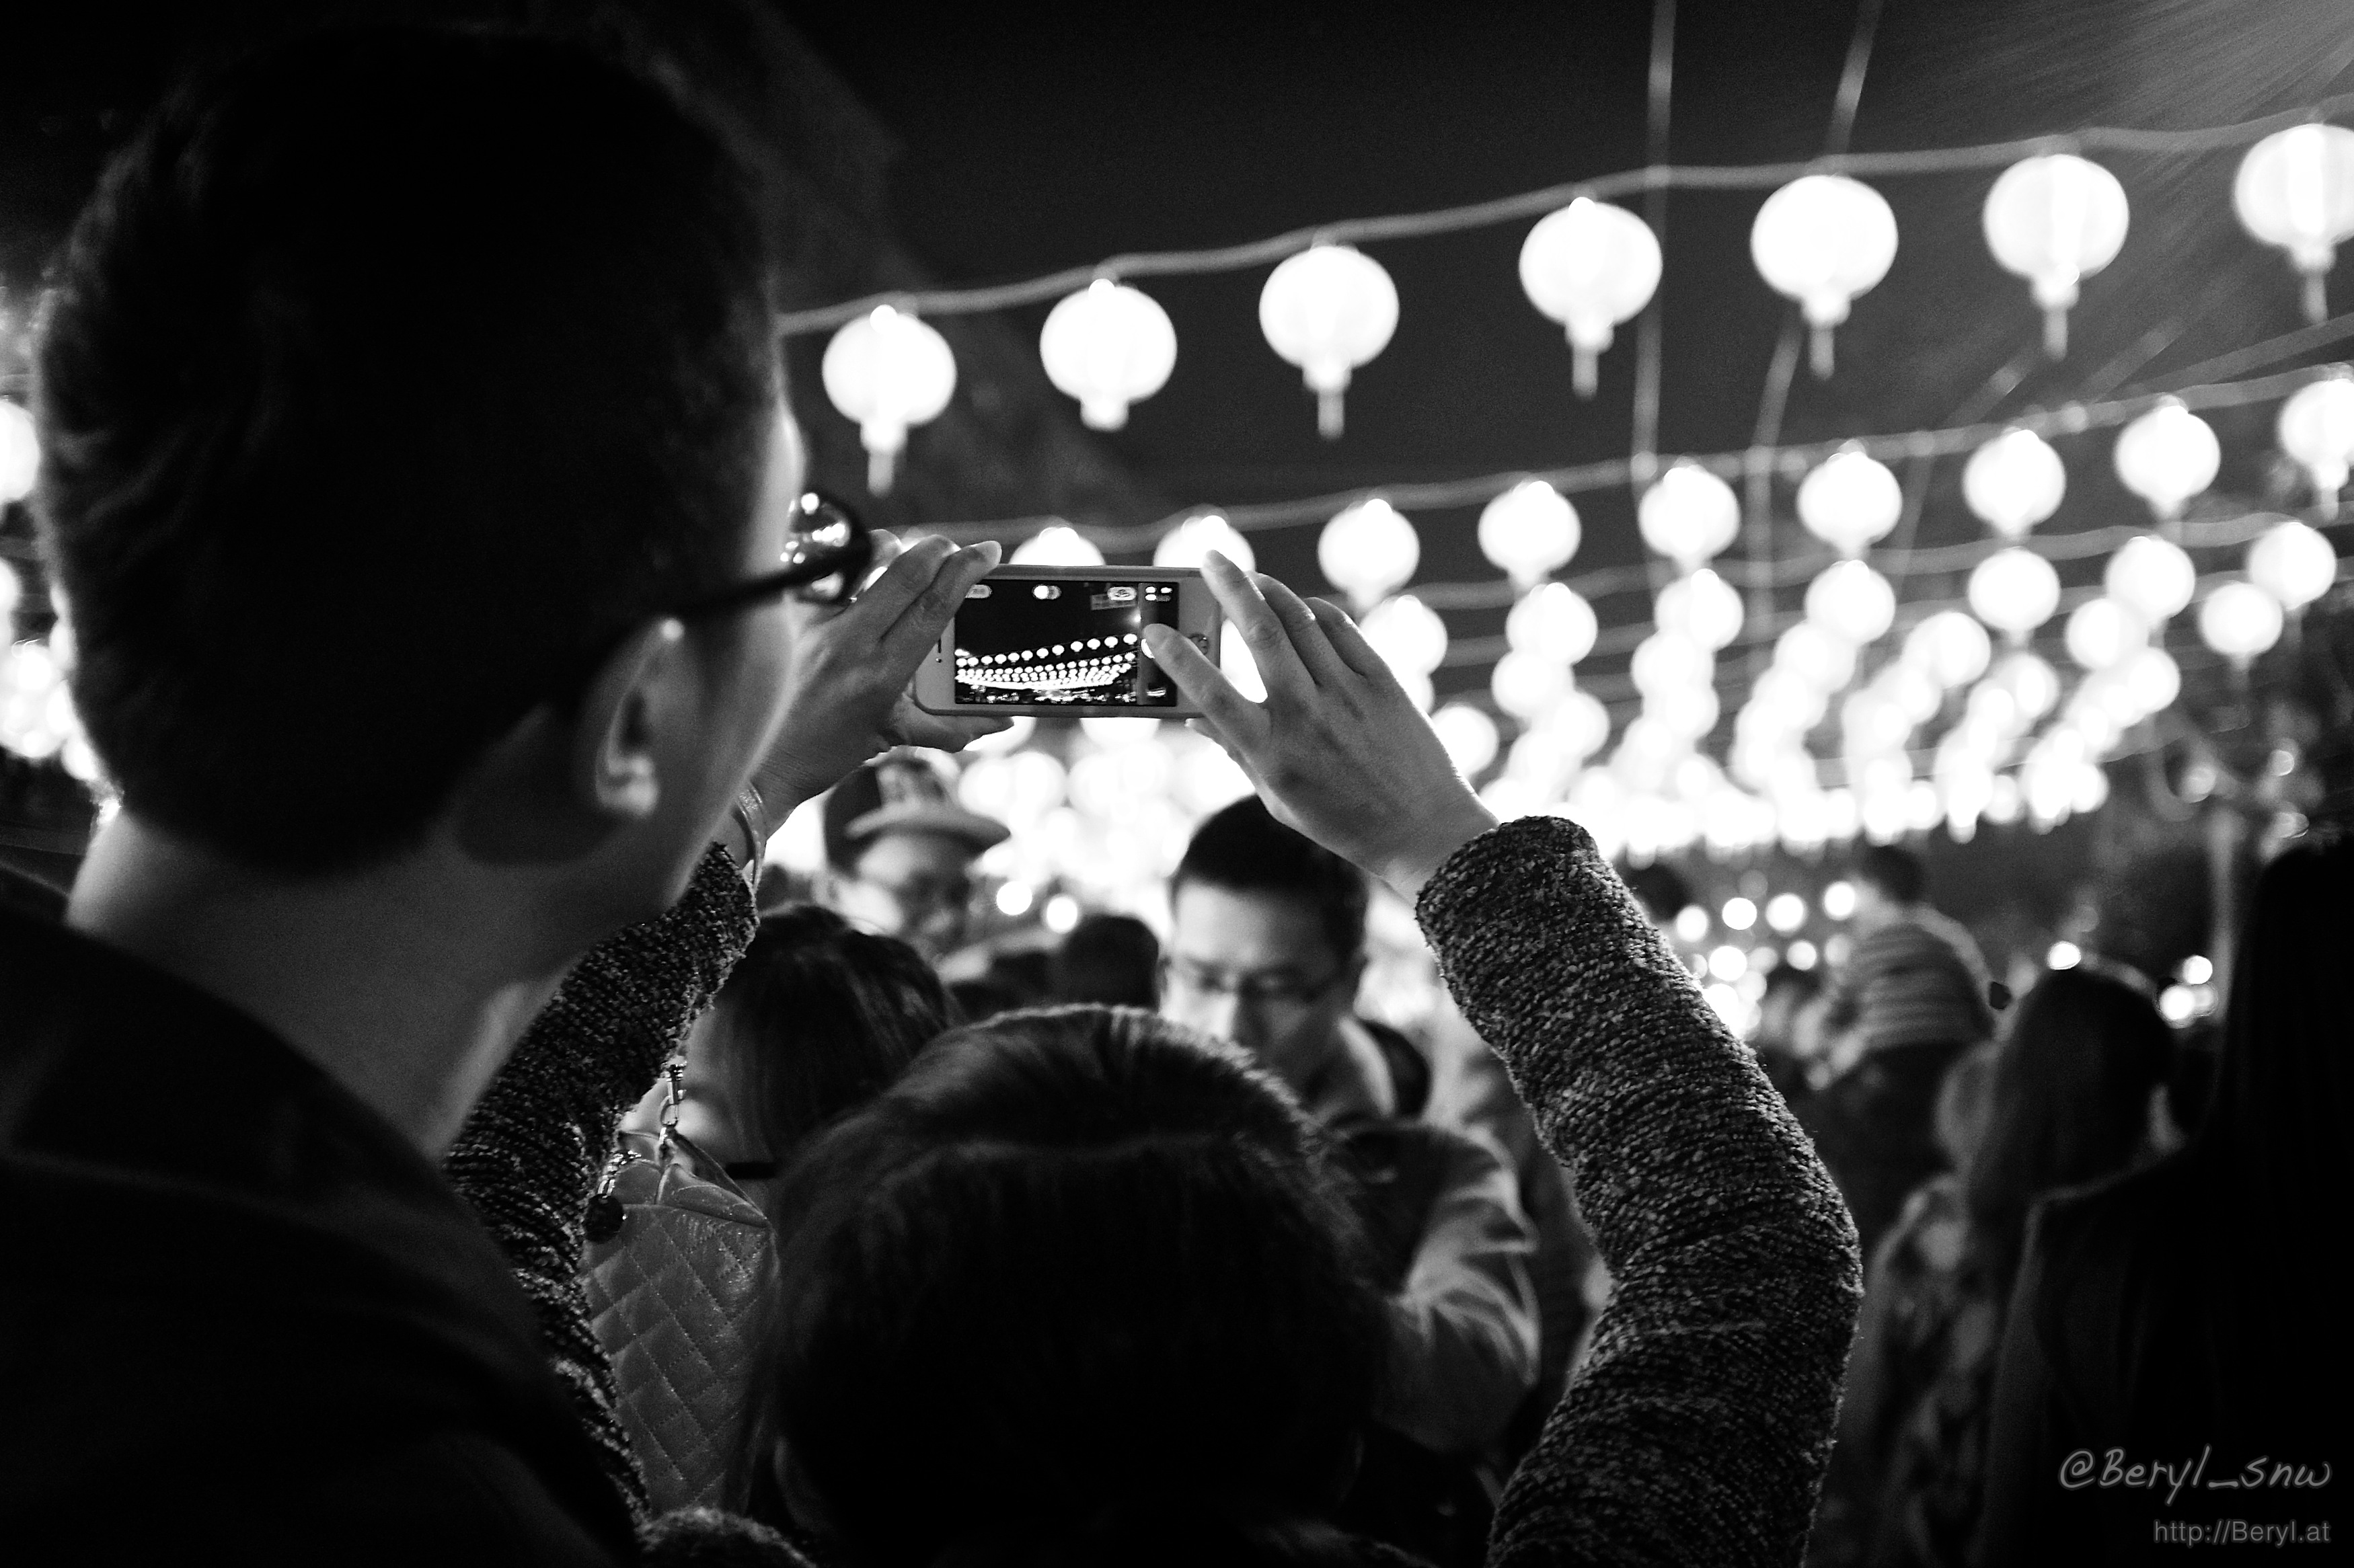
person, music, black and white, people, street, night, crowd, fujifilm, spring, lantern, chinese, musician, black, monochrome, bw, blackandwhite, candid, festival, 35mm, newyear, performance, cellphone, photograph, photographing, x100s, takingphoto, monochrome photography